Diploma of the Verkhovna Rada of Ukraine

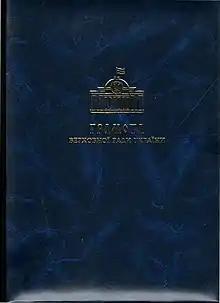
Diploma of the Verkhovna Rada of Ukraine

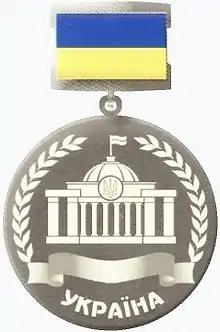
Badge of the Diploma of the Verkhovna Rada of Ukraine

The Diploma of the Verkhovna Rada of Ukraine is an award of the Verkhovna Rada of Ukraine for significant contribution to any sphere of state life, outstanding socio-political activity, merits to the Ukrainian people in promoting and strengthening Ukraine as a democratic, social, legal state, implementation of rights and freedoms of citizens, development of democracy, parliamentarism and civil harmony in society, and finally, active participation in legislative activities.